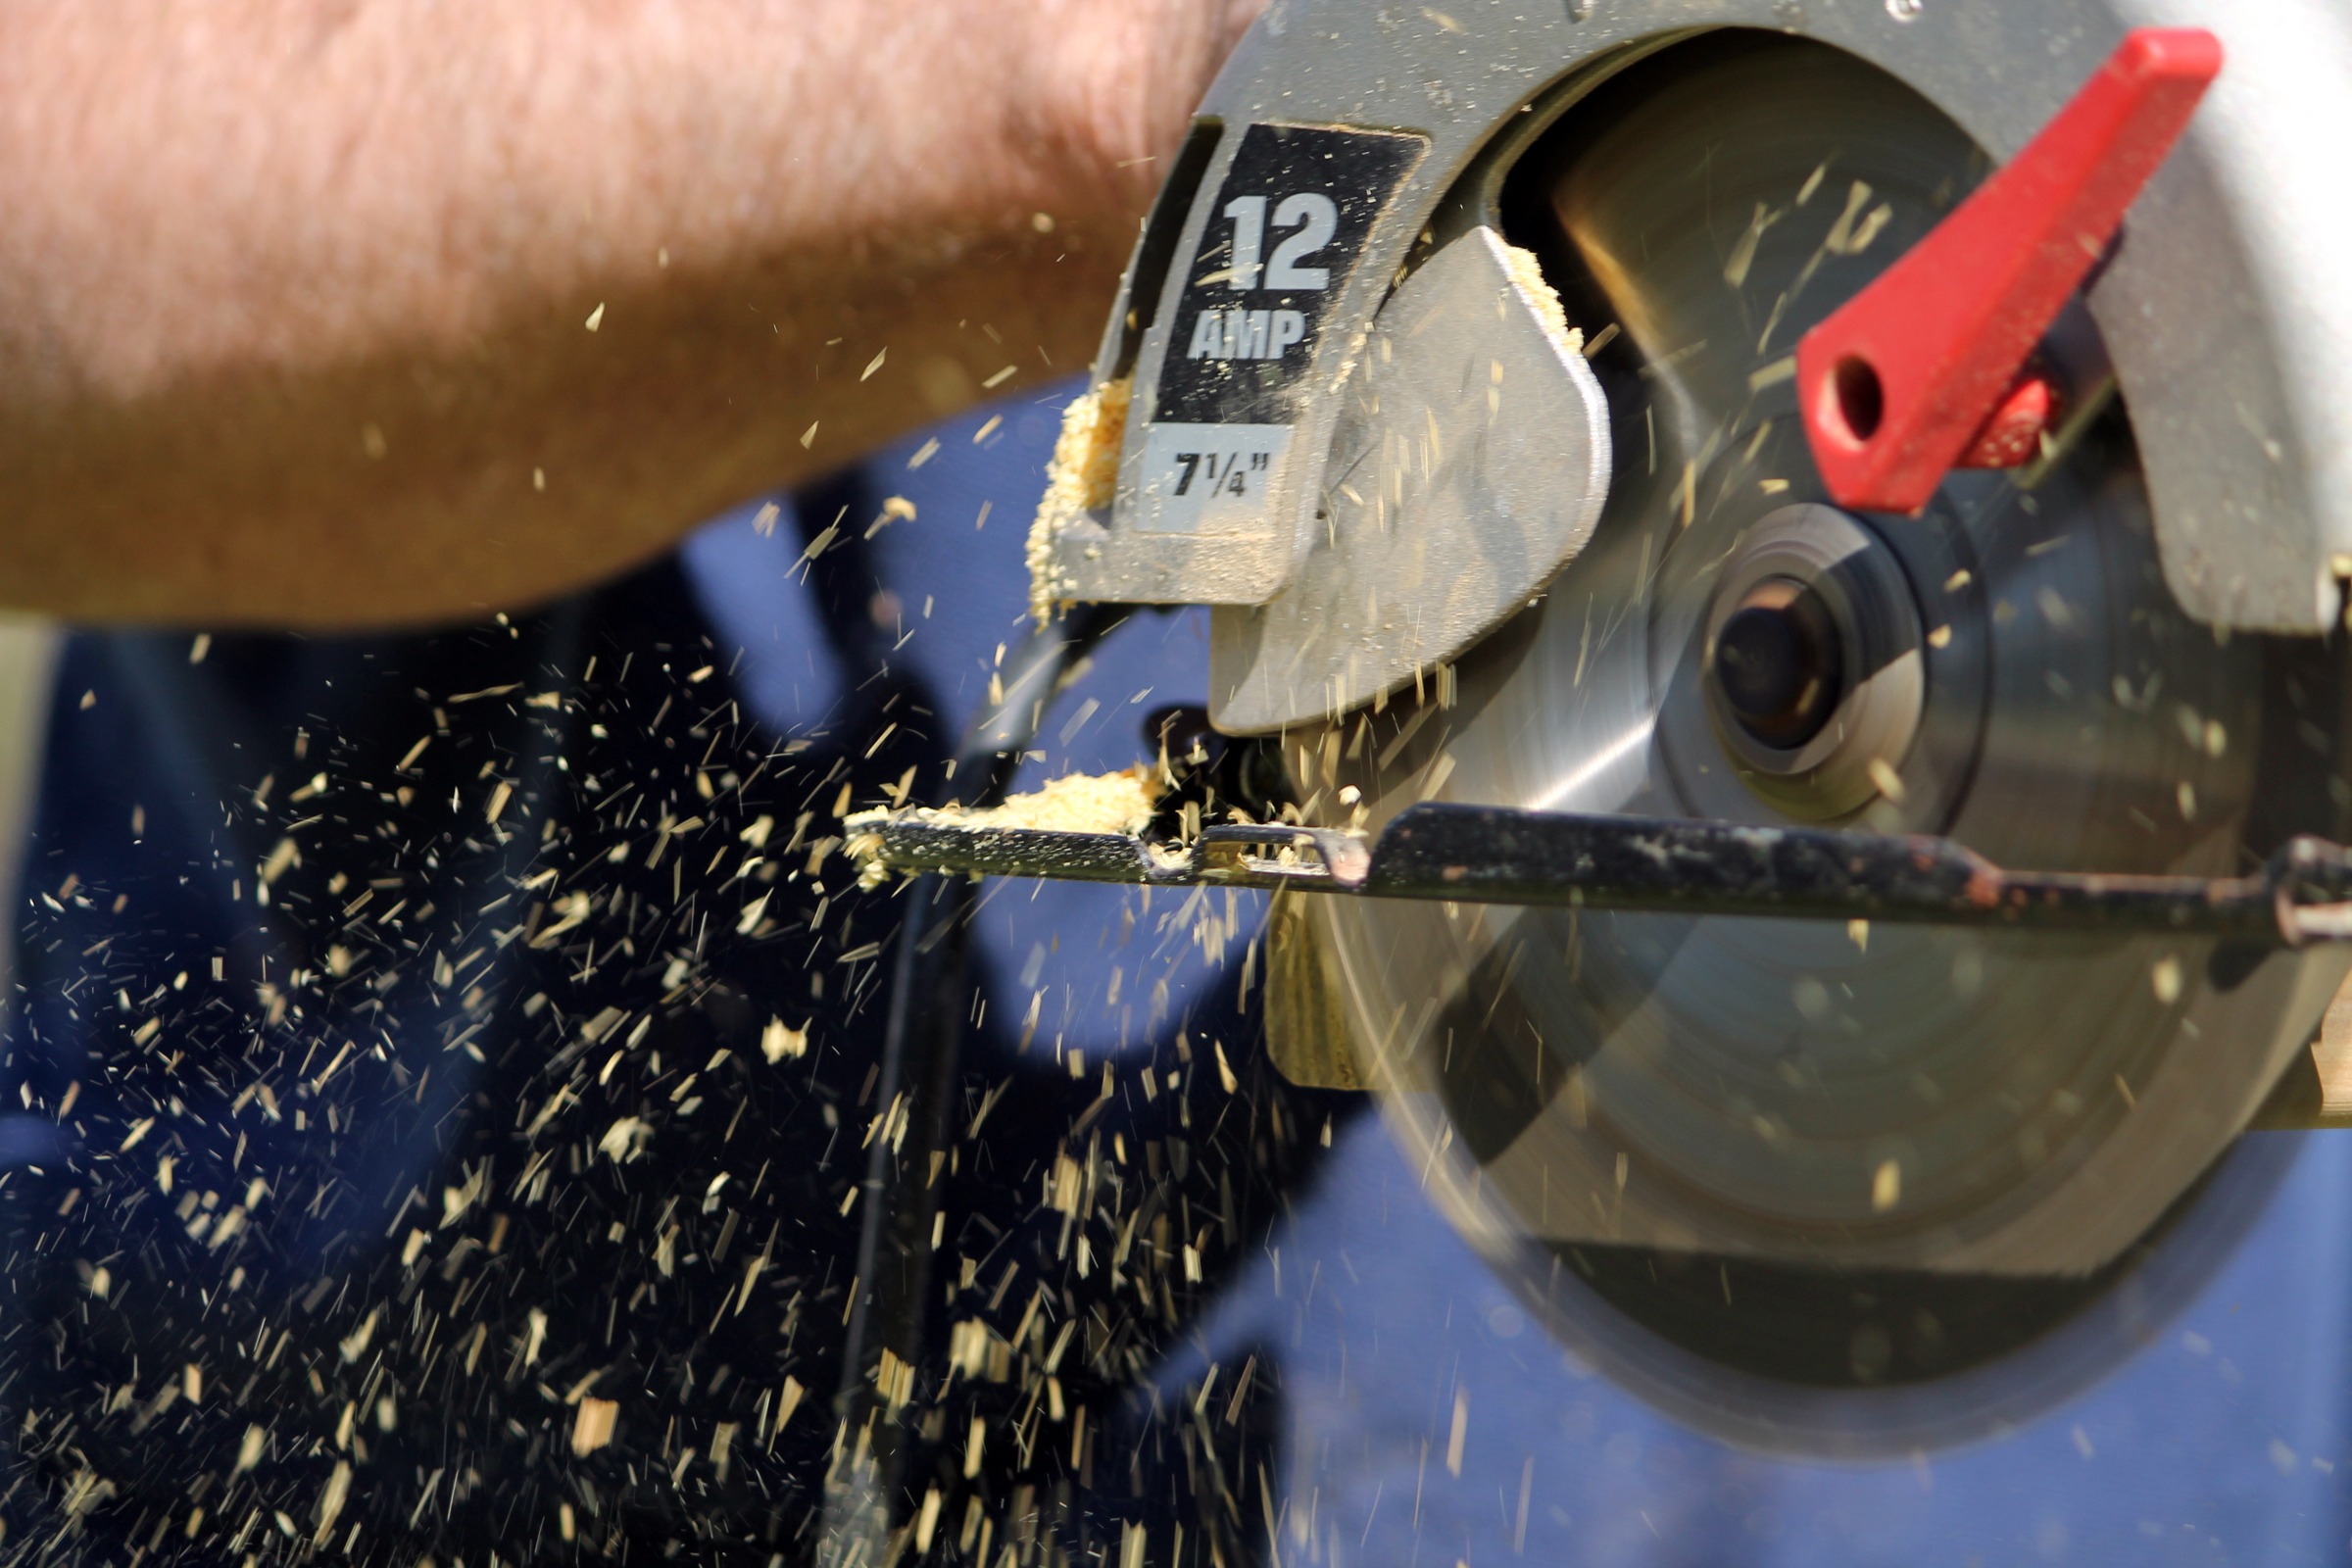
wood, wheel, tool, machine, cutting, circular, tools, blade, circular saw, machine tool, skill saw